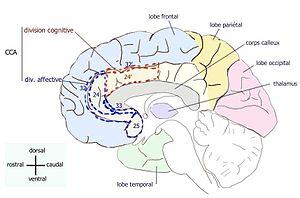
CCA
Le cortex cingulaire antérieur est la partie frontale du cortex cingulaire, qui ressemble à un « collier » s'enroulant autour du corps calleux.